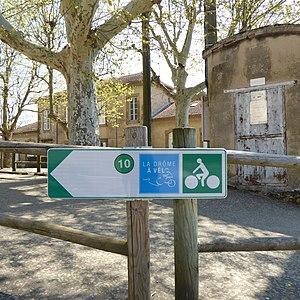
Panneau de la Drôme à vélo
Romans-sur-Isère est une commune française située dans le département de la Drôme, en région Auvergne-Rhône-Alpes.